Miguel Oliveira

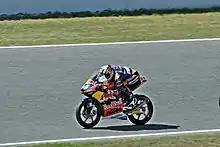
Oliveira at the 2015 Catalan Grand Prix

After joining the Red Bull KTM Ajo team, he became the first Portuguese rider to win a motorcycle Grand Prix with a victory at Mugello. After taking a second victory in three races, at Assen, Oliveira suffered a heavy crash during the first practice session of the following Grand Prix in Germany which forced him to withdraw from the race due to a broken and displaced metacarpal in the left hand. Returning from injury in Indianapolis his best result in the following three races was an eighth-place finish at Brno. With only 6 races remaining in the season, Oliveira trailed championship leader Danny Kent by 110 points. Oliveira finished second at Misano, before winning at Aragon; he also pulled 35 points back on Kent over the two races. Another 35 points were pulled back on Kent, as Oliveira continued his top-two streak with second in Japan, and a victory at Phillip Island. The victory also stopped Kent from clinching the title – Oliveira trailed Kent by 40 points with 50 points available, and was the only rider that could catch Kent in the standings. Oliveira won again in Malaysia, and with Kent finishing seventh, Oliveira kept the title race alive heading to the final round in Valencia – 24 points behind, with 25 points available. Oliveira won the race, but with Kent finishing ninth after a three-rider collision in the last corner, Oliveira fell six points short.